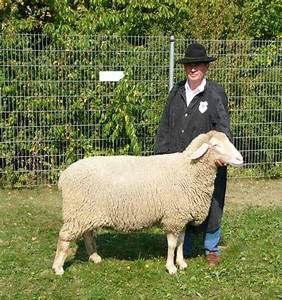
Label: pecora